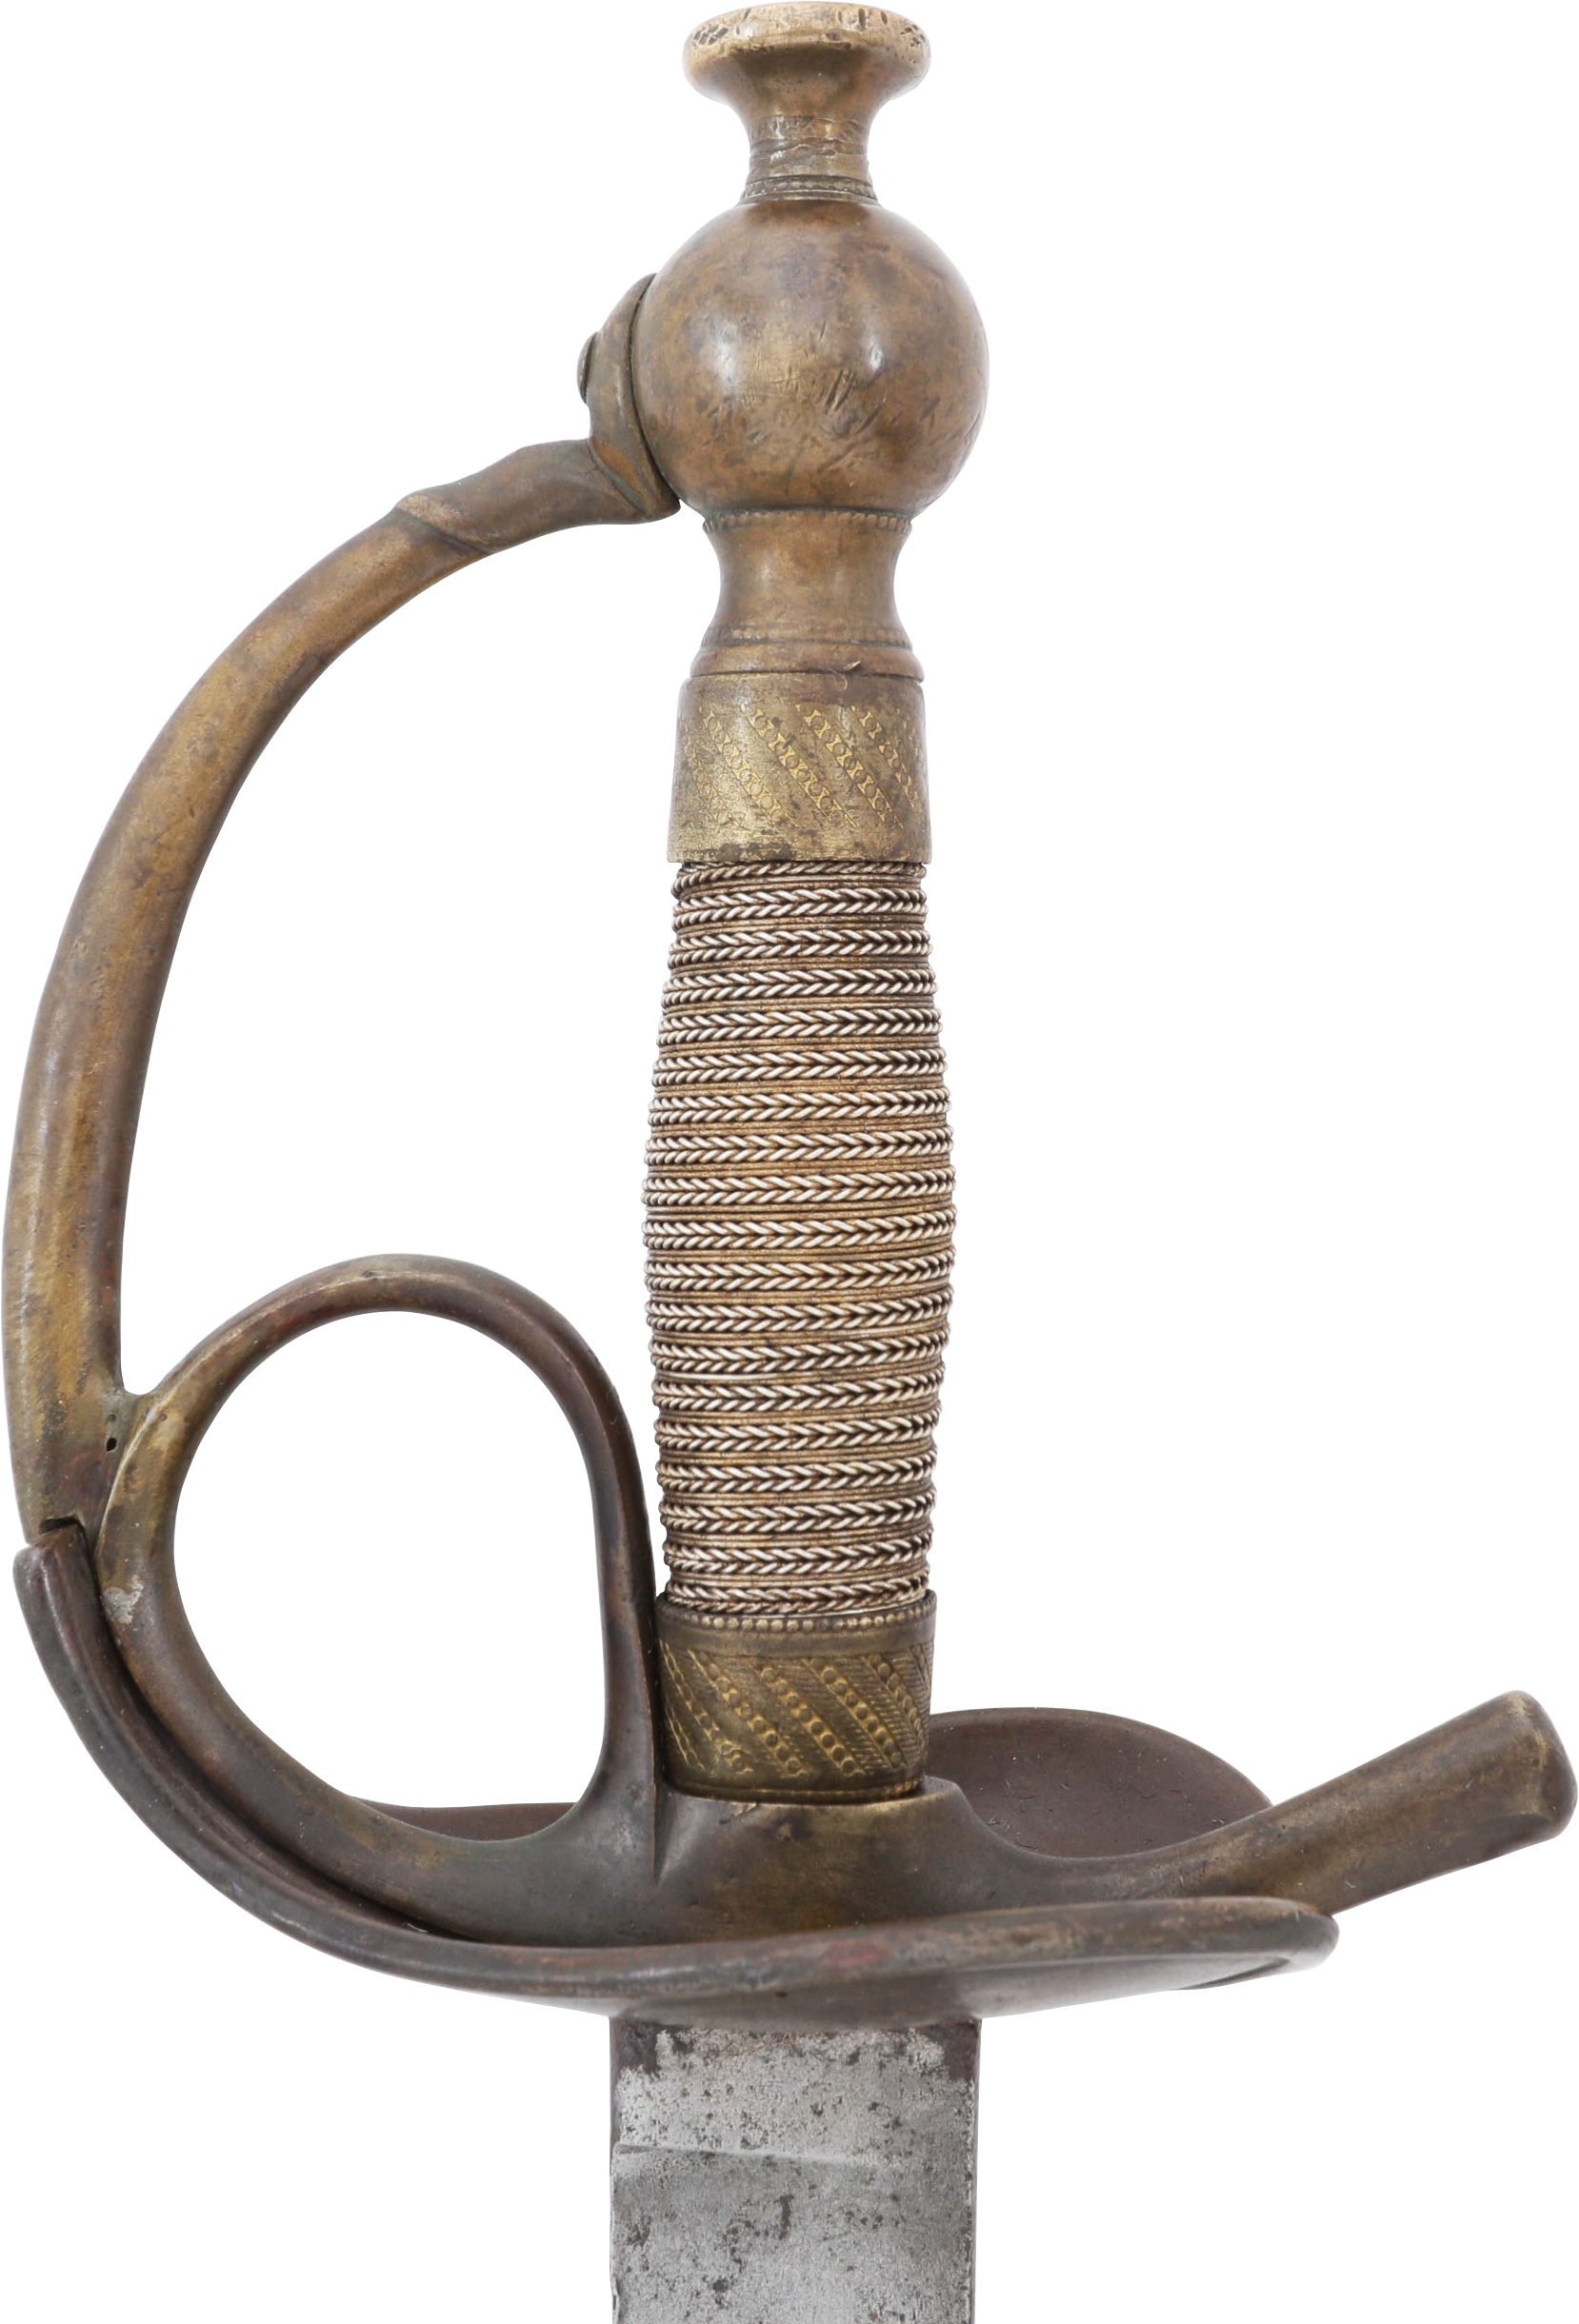
SARDINIAN (ITALIAN) 1833 PATTERN OFFICER’S SWORD
Iconic type known as the Albertina pattern in honor of Charles Albert, King of Sardinia 1831-49. Brass hilt with “boat” shaped guard and large interior ring for the first two fingers. Silver wire wrapped grip. Heavy straight 33 ½” single edged blade with broad fuller toward the point. Blade shows staining and scattered pitting revealing its wrought iron pattern. Hilt with good medium patina. A rarely encountered and highly regarded pattern.
Brand: Fagan Arms
Category: Arts & Entertainment > Hobbies & Creative Arts > Collectibles > Collectible Weapons > Collectible Swords > European Collectible Swords